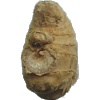
Label: Ginger Root 1